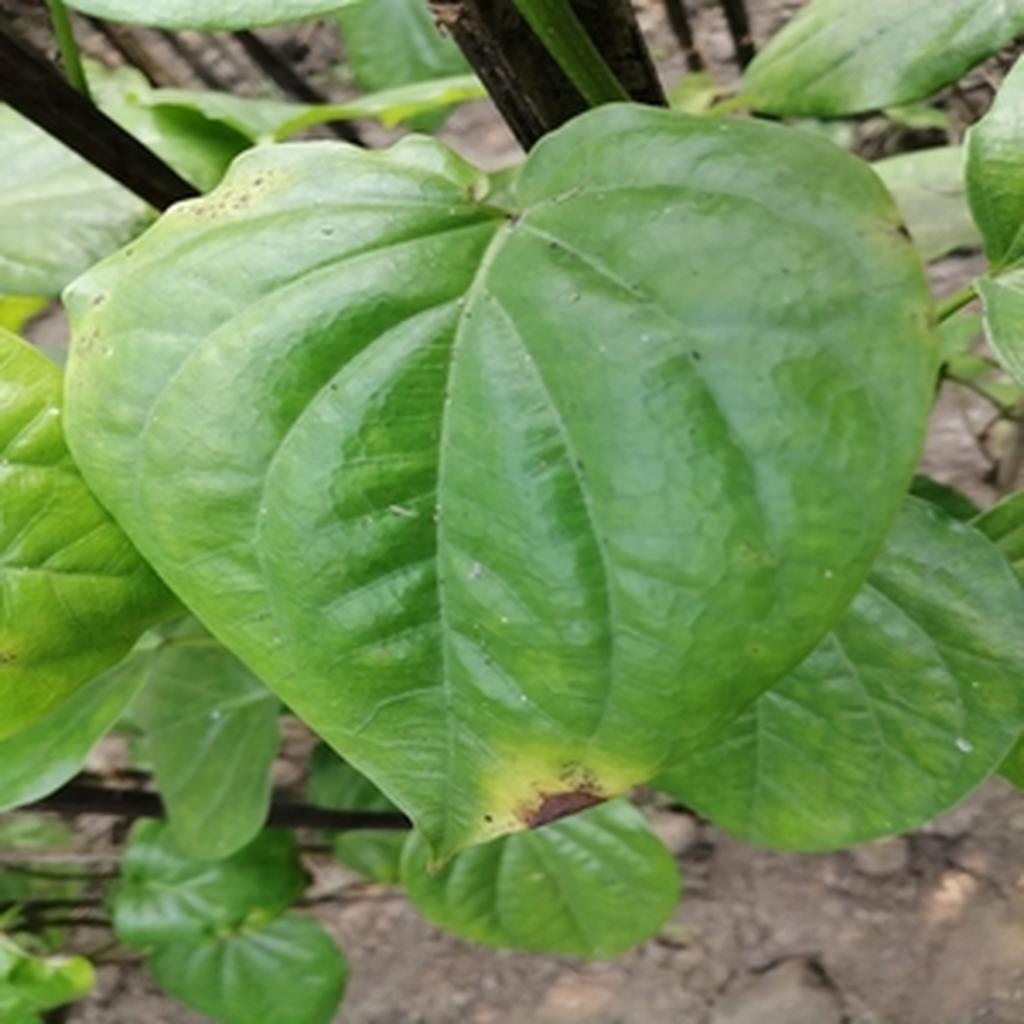
Label: Leaf_Rot